Sture Pettersson

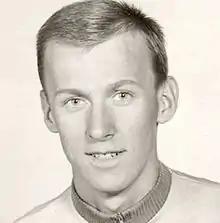

Sture Helge Vilhelm Pettersson (30 September 1942 – 26 June 1983) was a Swedish cyclist. He was part of the road racing team of four Pettersson brothers, known as Fåglum brothers, who won the world title in 1967–1969 and a silver medal at the 1968 Olympics; three of the brothers were also part of the bronze-winning road team at the 1964 Games. In 1967 they were awarded the Svenska Dagbladet Gold Medal.